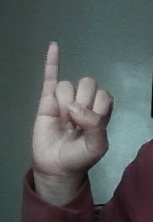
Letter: meem